Salzach

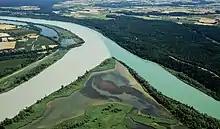
Confluence of the Salzach (right) and the Inn (left)

The river finally empties into the Inn in Haiming between Burghausen and Braunau.